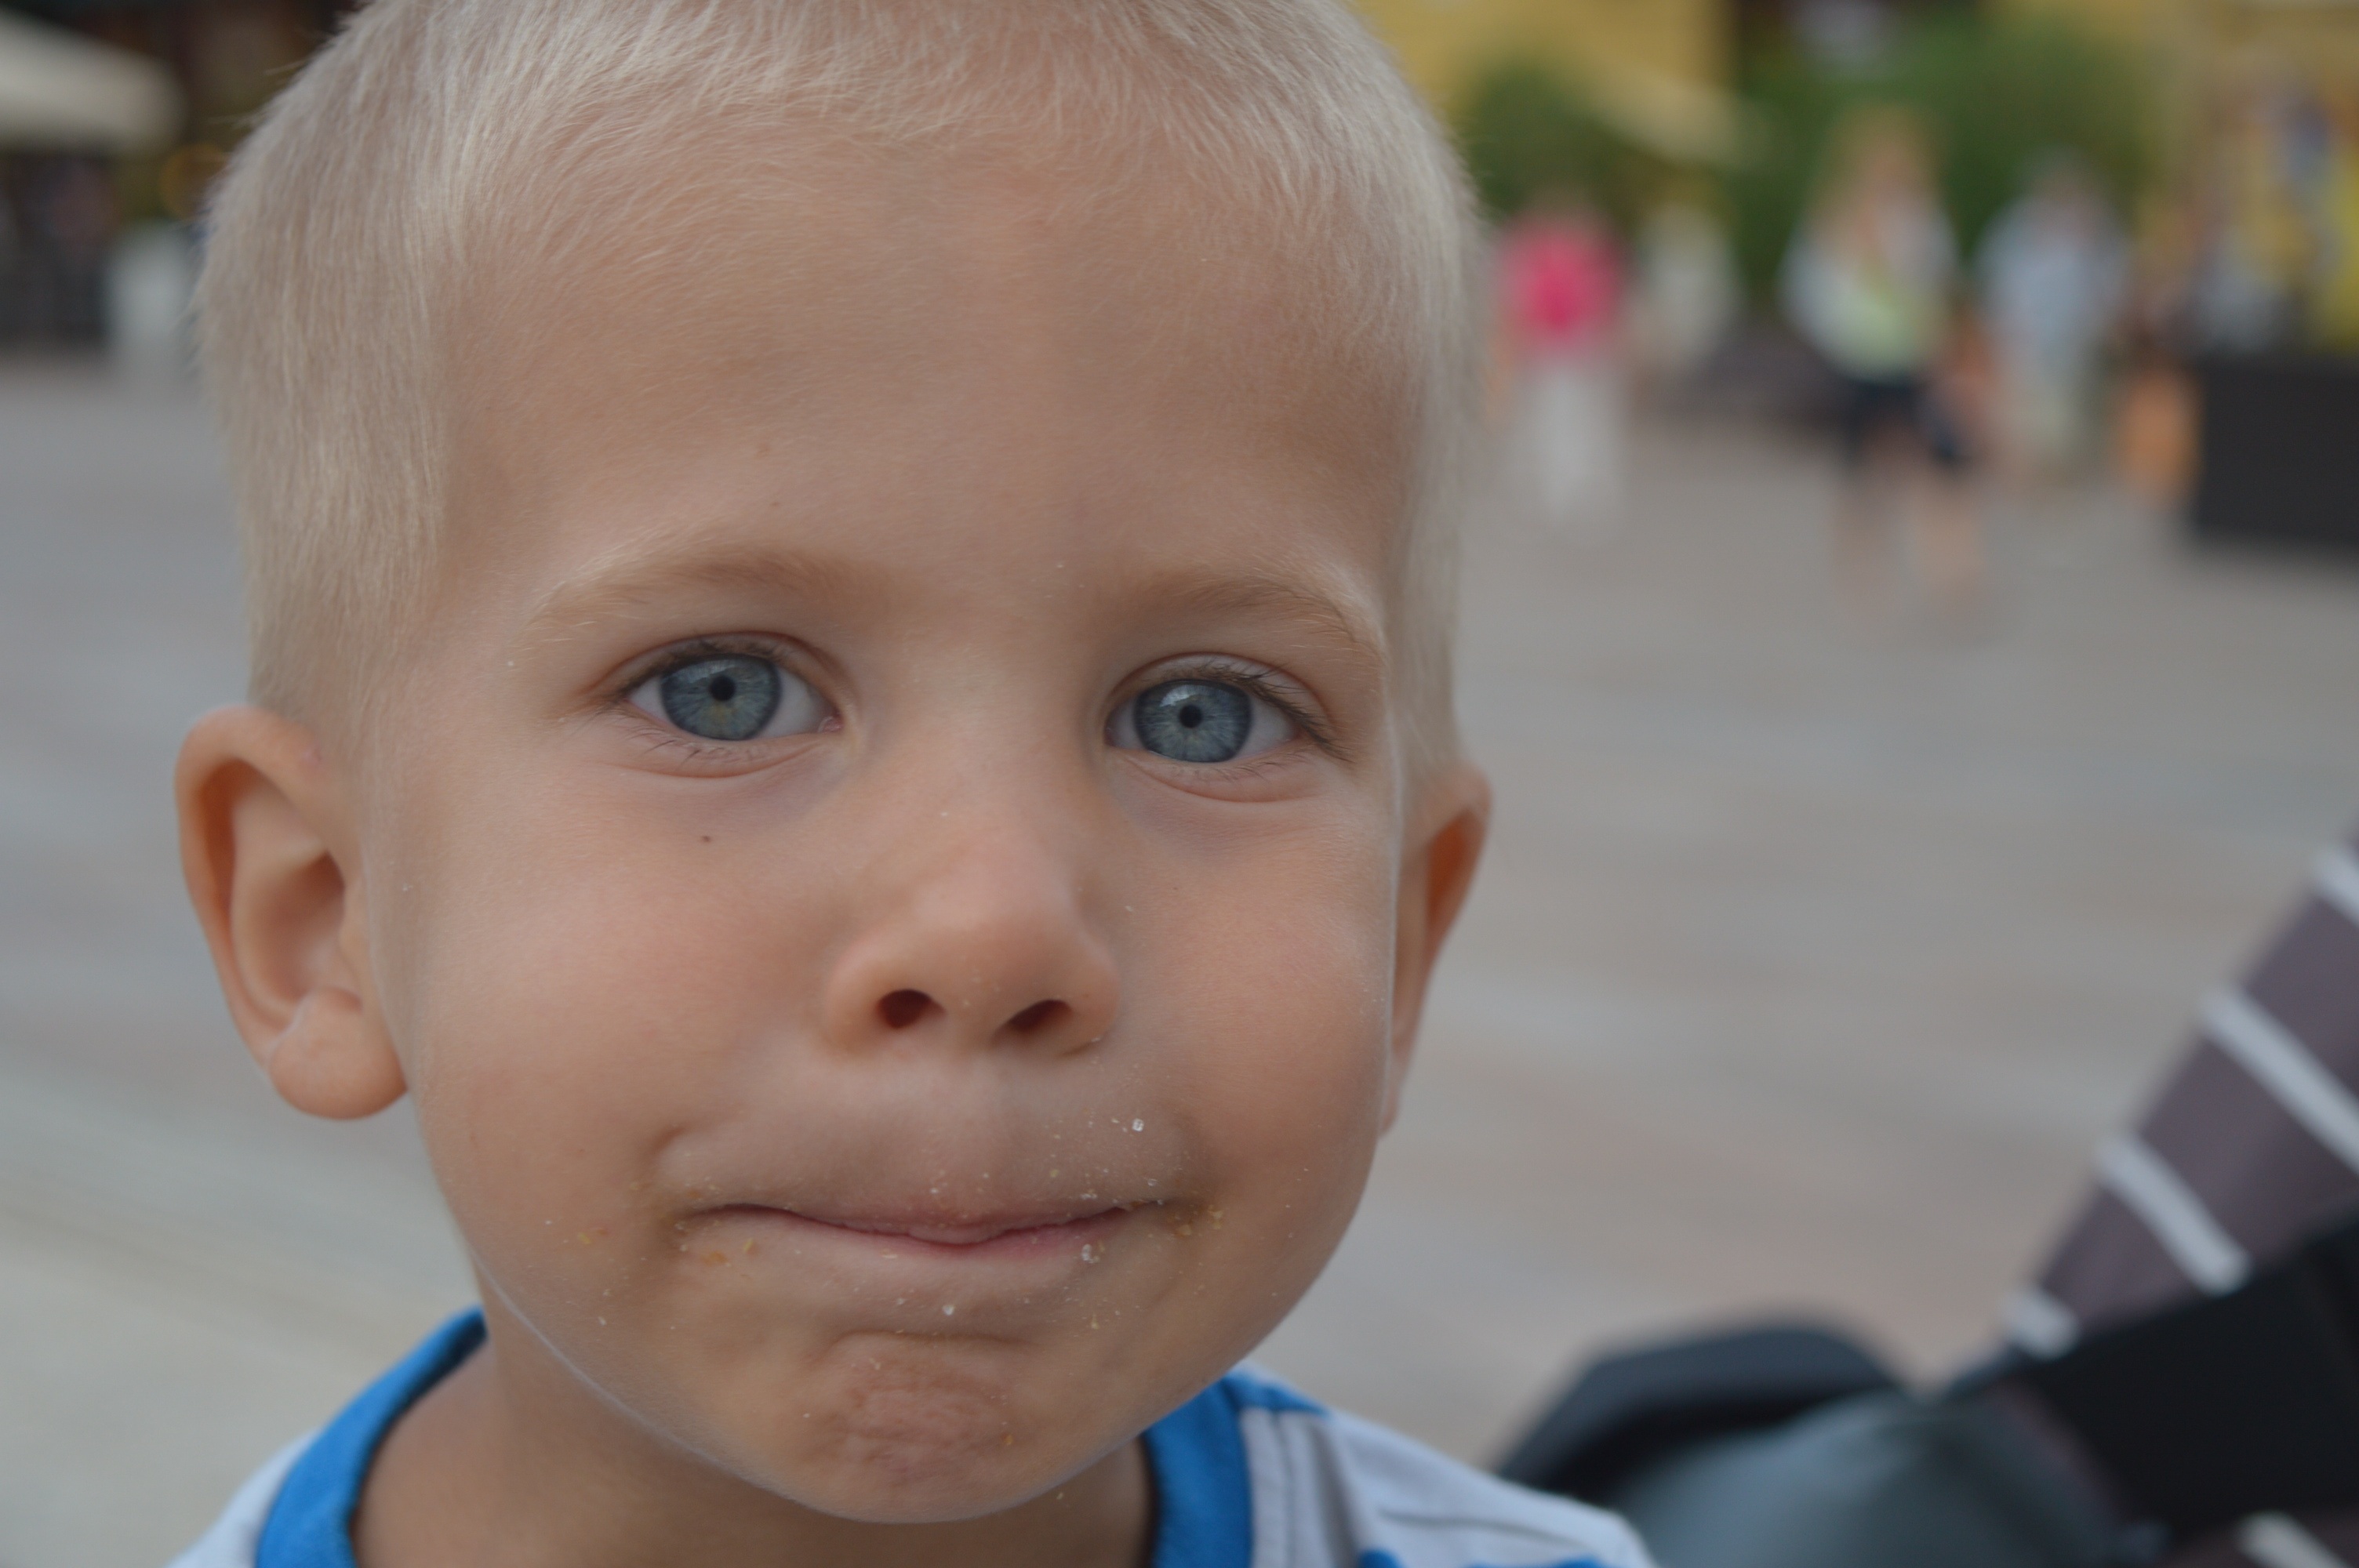
person, people, play, boy, kid, male, portrait, holiday, child, facial expression, smile, human body, face, nose, infant, toddler, eye, head, skin, organ, portrait photography, human positions, good cheer